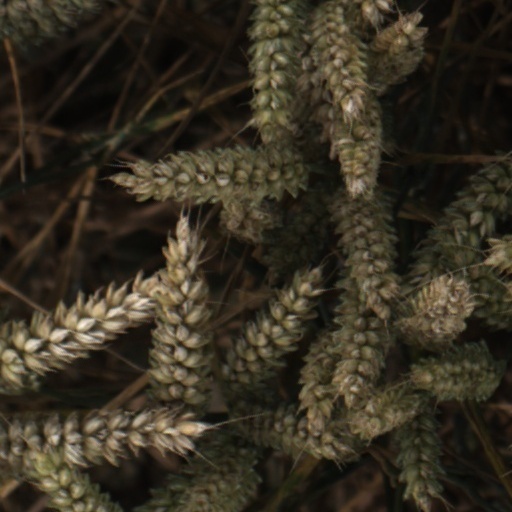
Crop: wheat